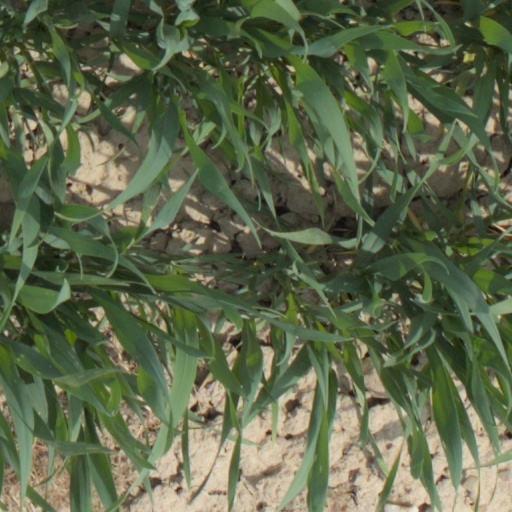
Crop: wheat